French battleship Jean Bart (1940)

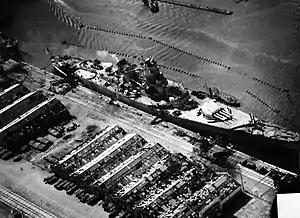
"Jean Bart" attacked by planes of USS "Ranger"

American and British forces embarked on Operation Torch, the invasion of French North Africa, on 8 November. An American covering force that included the battleship (armed with nine guns), the aircraft carriers and , and three heavy cruisers led the invasion fleet that landed near Casablanca; the Americans hoped the French defenders would quickly surrender and defect to the Free French. A French reconnaissance aircraft detected the fleet at 07:00 that morning, and to oppose the landing, the French had one light cruiser, nine destroyers, and several submarines, in addition to the coastal battery at El Hank and "Jean Bart", which would be employed as a floating battery. Before the French vessels could mount a significant challenge to the invasion, "Massachusetts" and the heavy cruisers and , began bombarding the port while a group of SBD Dauntless dive bombers armed with bombs from "Ranger" struck the ships in the harbor. "Jean Bart" received a pair of bomb hits at 07:18; the first damaged the port catapult, started a fire, and caused the manual steering compartment to flood. The second struck the quay and exploded, the blast causing significant deformation to the hull plating on the starboard side.